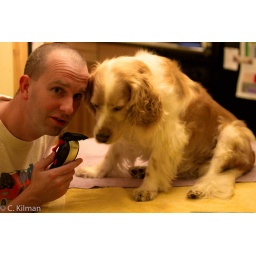
Yes, that's on our kitchen table -- covered in old towels, of course.